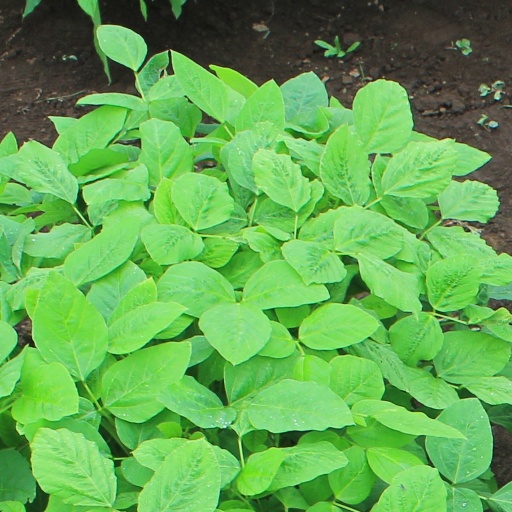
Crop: soybean